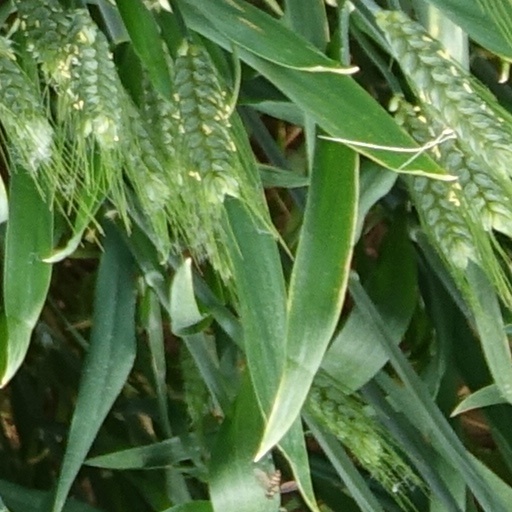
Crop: wheat